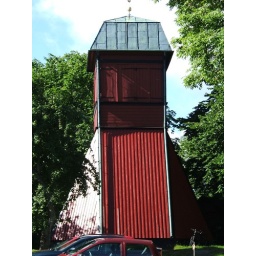
red tin church and fireman training tower in one